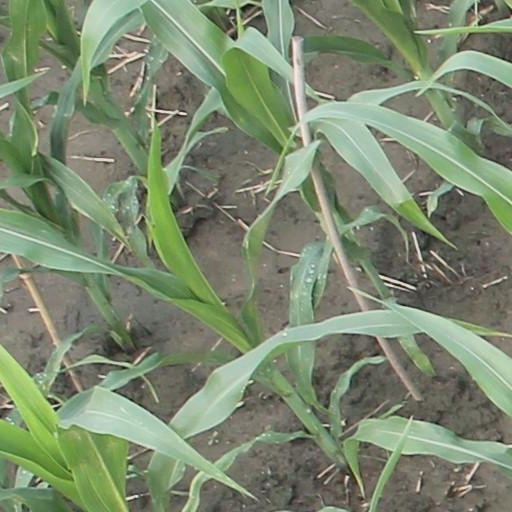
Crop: maize; corn